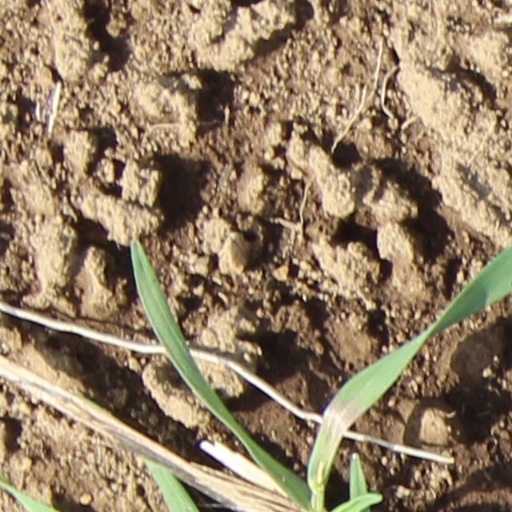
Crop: wheat